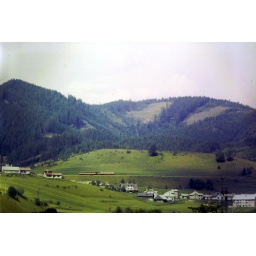
A railcar with passenger coach against the distant hill